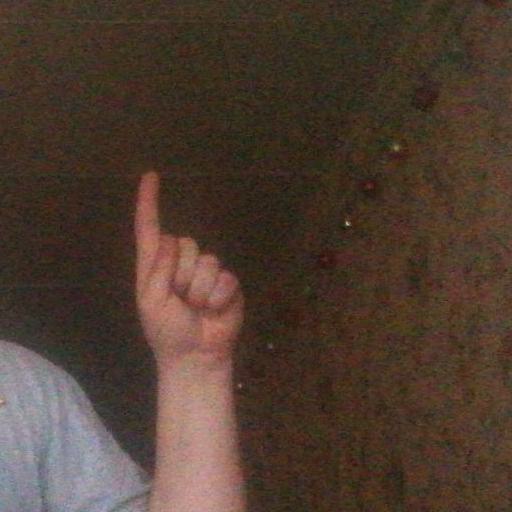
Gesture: one